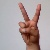
The image shows a hand gesture representing the letter 'V' in Indian Sign Language.